Paul McShane (rugby league)

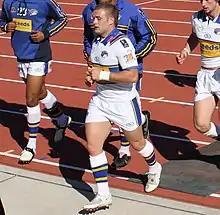
McShane coming off the field for the Leeds Rhinos in Florida in 2009

He made his first team debut on the opening day of the 2009 Super League season against Crusaders at Headingley. He made two further appearances in 2009, including his first start against Warrington Wolves.